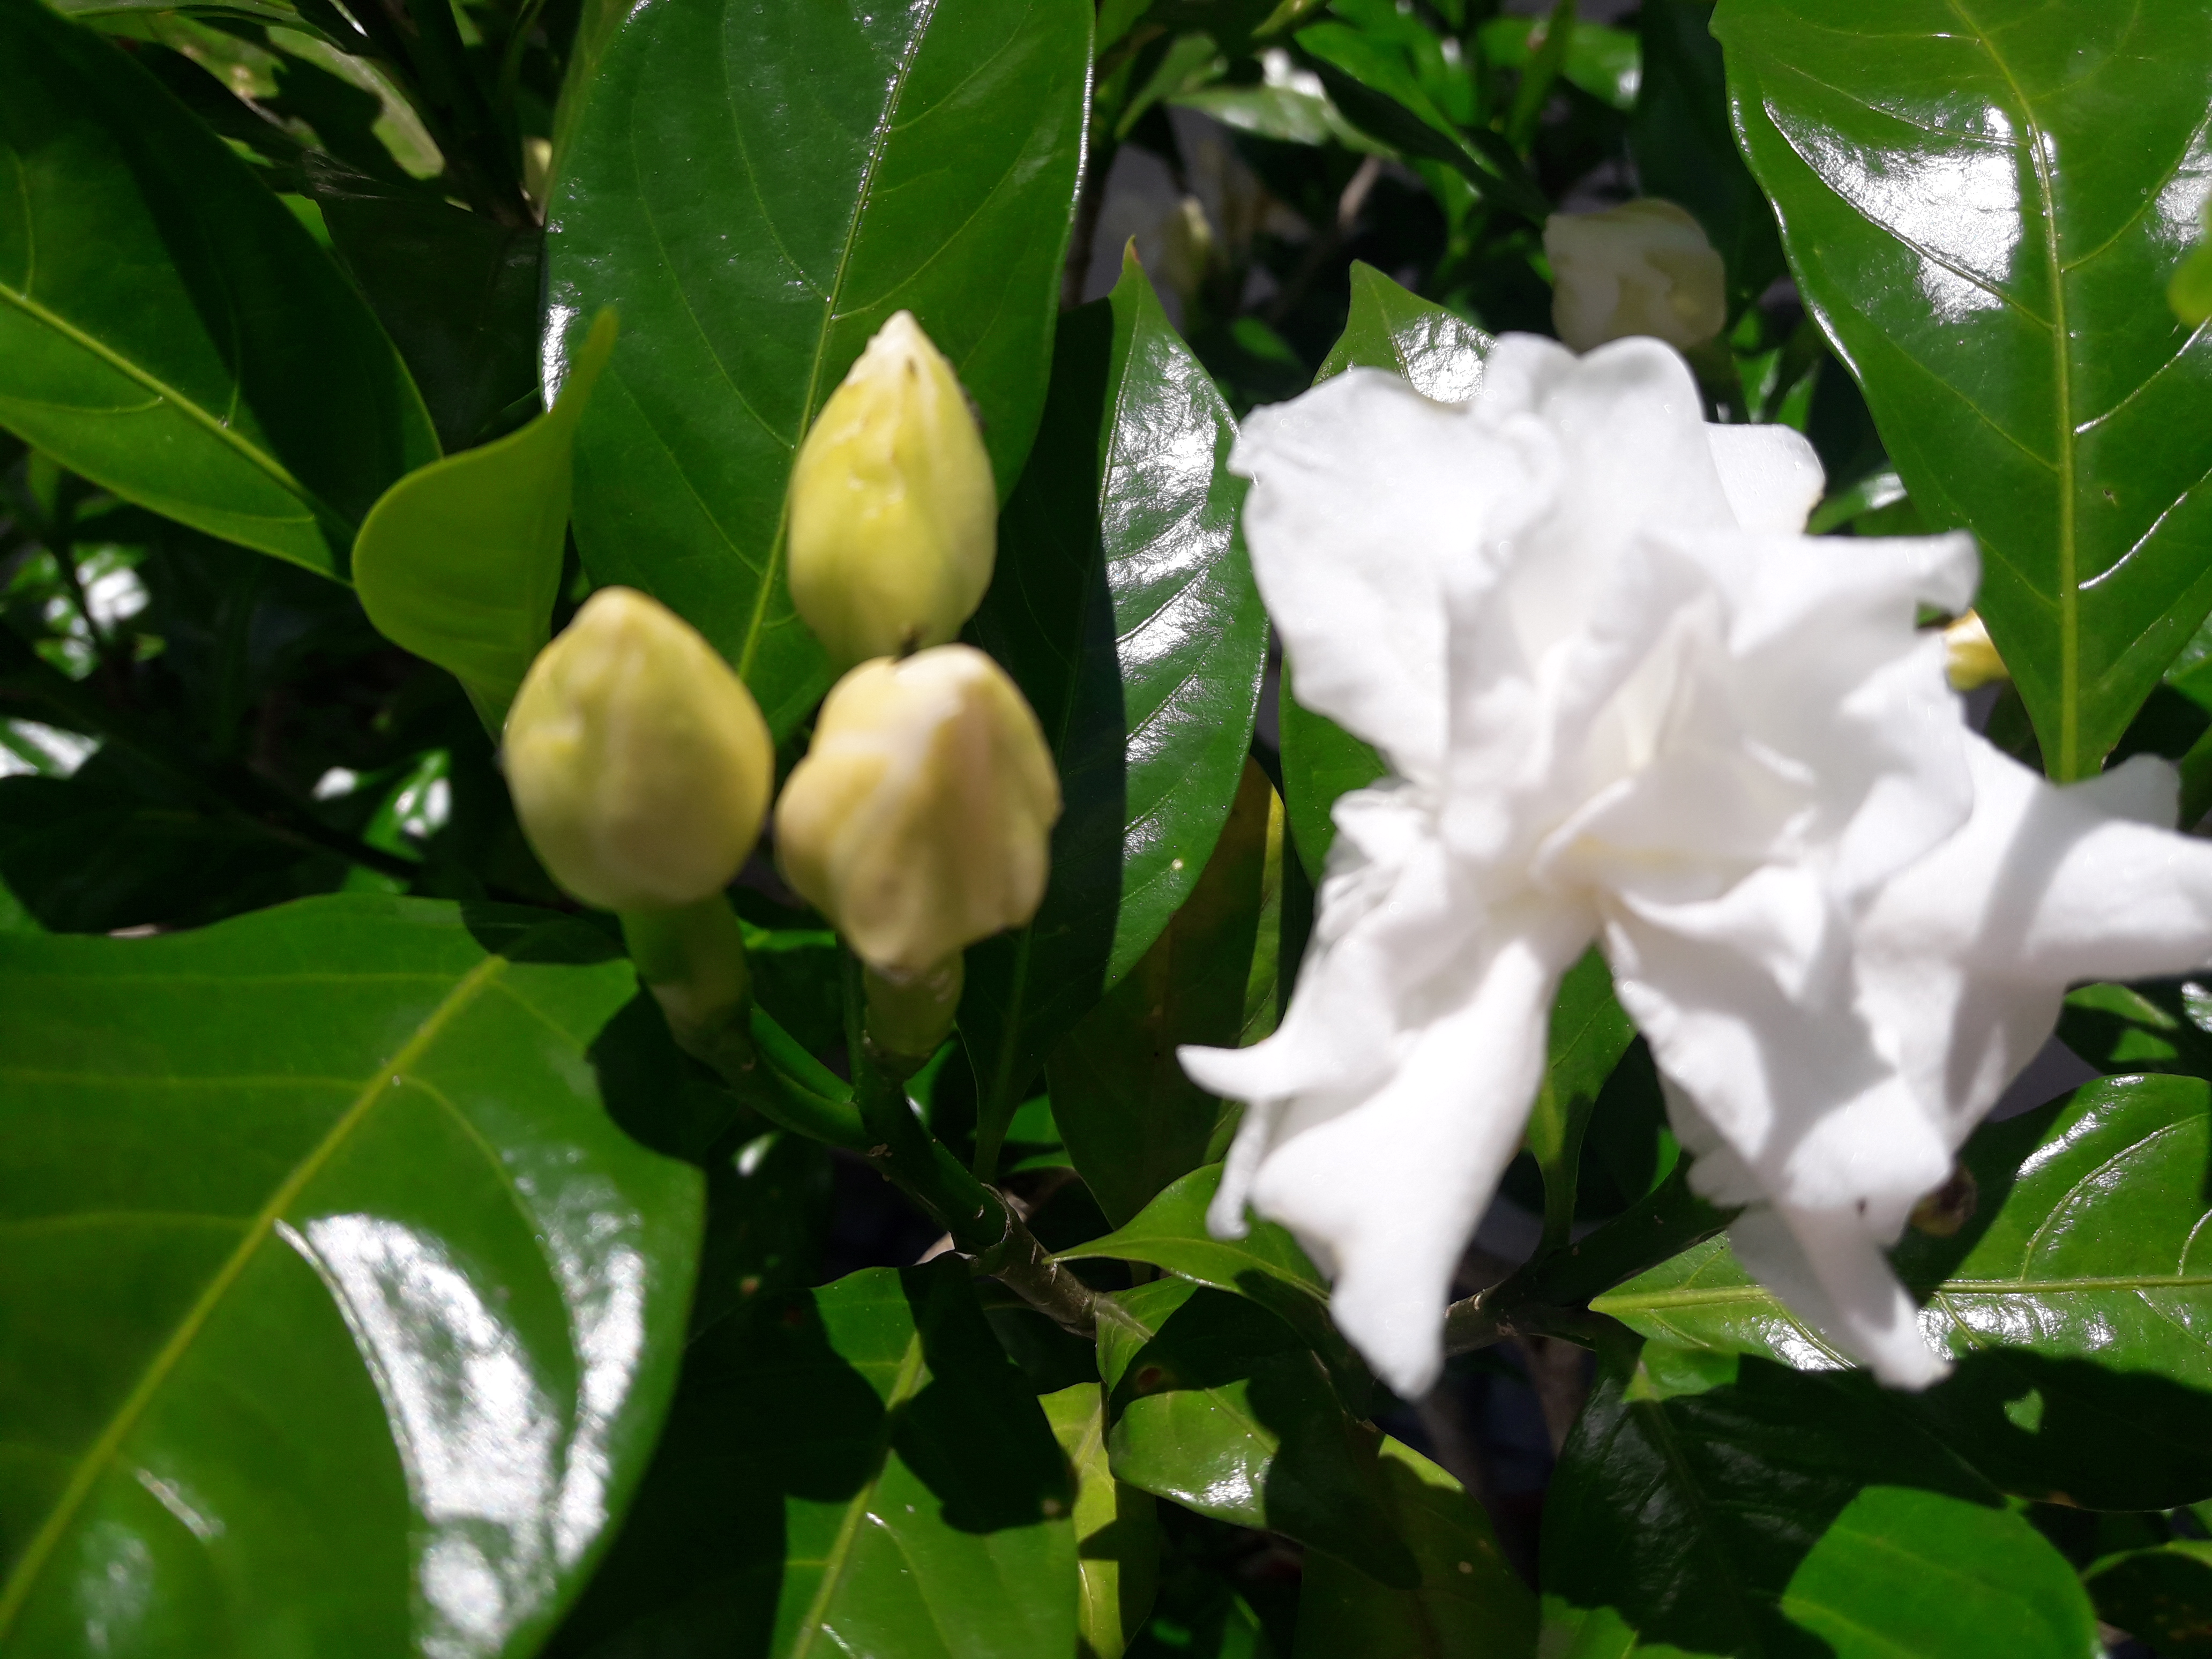
jasmine, flower, flowering plant, plant, leaf, gardenia, petal, magnolia, fruit tree